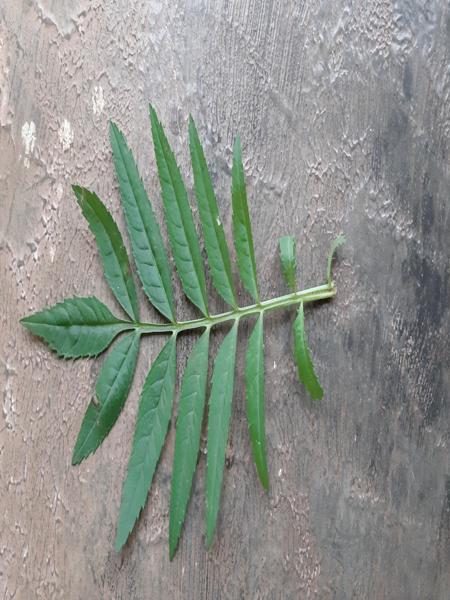
Plant: Marigold